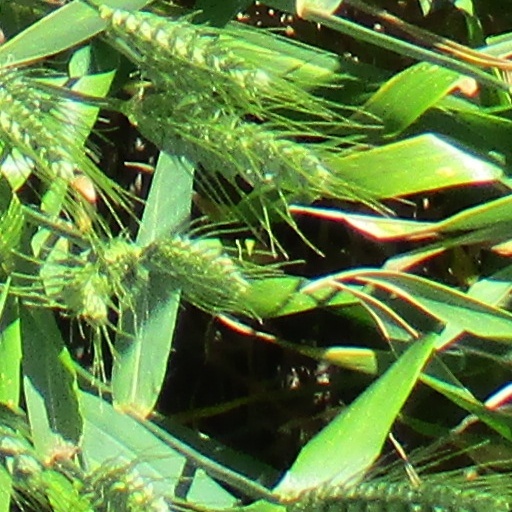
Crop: wheat